Rurouni Kenshin: The Motion Picture

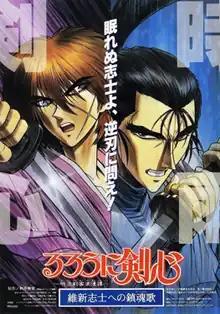
Theatrical release poster

, also known as "Rurouni Kenshin: The Movie" and "Samurai X: The Motion Picture", is a Japanese animated martial arts film directed by Tsuji Hatsuki, produced by Katsunori Narumo and Akio Wakana and written by Yukiyoshi Ohashi. It is based on the "Rurouni Kenshin" manga by Nobuhiro Watsuki. Set in the Meiji Era, the plot follows the clashes between the two warriors, Himura Kenshin, a pacifist who wishes to stop a rebellion from Takimi Shigure and a band of desperate rebels who have sworn to settle one final score with society. The movie takes place somewhere after the Kyoto arc. It was released in Japanese theaters on December 20, 1997.